Archaeoastronomy

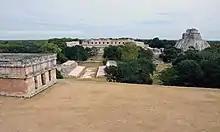
It has been proposed that Maya sites such as Uxmal were built in accordance with astronomical alignments.

Archaeoastronomy (also spelled archeoastronomy) is the interdisciplinary or multidisciplinary study of how people in the past "have understood the phenomena in the sky, how they used these phenomena and what role the sky played in their cultures". Clive Ruggles argues it is misleading to consider archaeoastronomy to be the study of ancient astronomy, as modern astronomy is a scientific discipline, while archaeoastronomy considers symbolically rich cultural interpretations of phenomena in the sky by other cultures. It is often twinned with "ethnoastronomy", the anthropological study of skywatching in contemporary societies. Archaeoastronomy is also closely associated with historical astronomy, the use of historical records of heavenly events to answer astronomical problems and the history of astronomy, which uses written records to evaluate past astronomical practice.